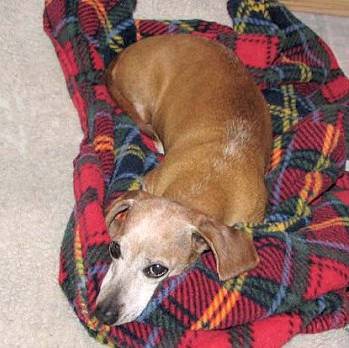
Label: dog